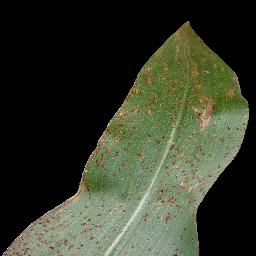
Label: Corn_(Maize)___Common_Rust